AEC Reliance

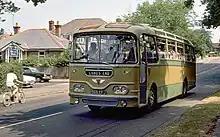
Greenslade AEC Reliance coach

Following successive changes to Construction & Use regulations, the maximum length of the Reliance was increased twice from the original 30 feet: firstly, to permit an overall length of 36 feet from 1962; and later, to permit a length of 39 feet.